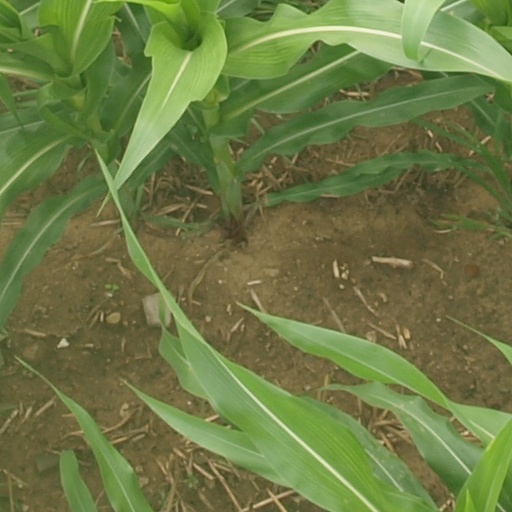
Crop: maize; corn